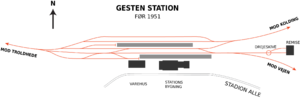
Gesten Station
Kort over Gesten Station indtil 1951
Oversigt over Gesten Stations banelinjer
Gesten Station var en station på Danmarks længste privatbane Troldhede-Kolding-Vejen Jernbane. Stationen var knudepunkt mellem hovedstrækningen Troldhede-Kolding og sidebanen Gesten-Vejen.